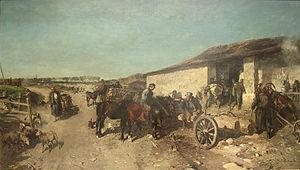
Gregor von Bochmann était un artiste peintre et dessinateur germano-balte qui a étudié à la Kunstakademie Düsseldorf et s'est établi ensuite à Düsseldorf.